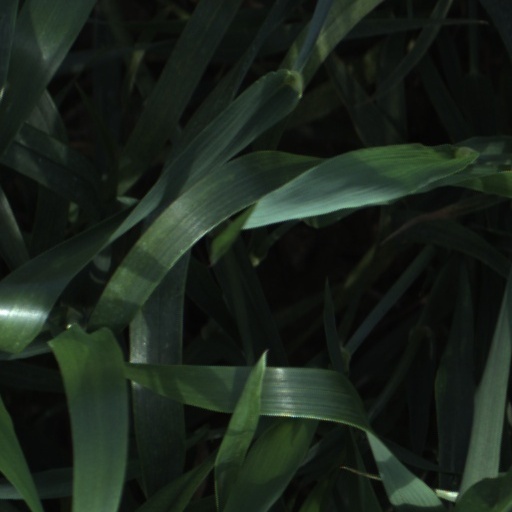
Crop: wheat